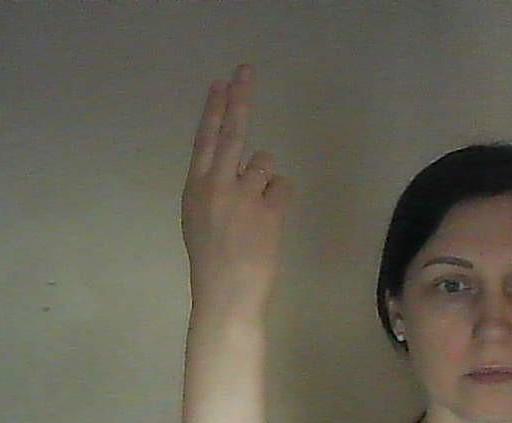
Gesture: two_up_inverted